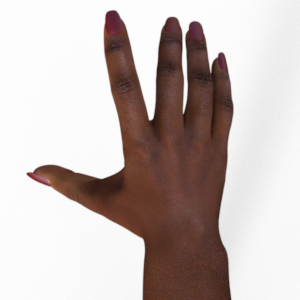
Label: paper